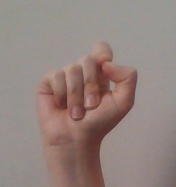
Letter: fa